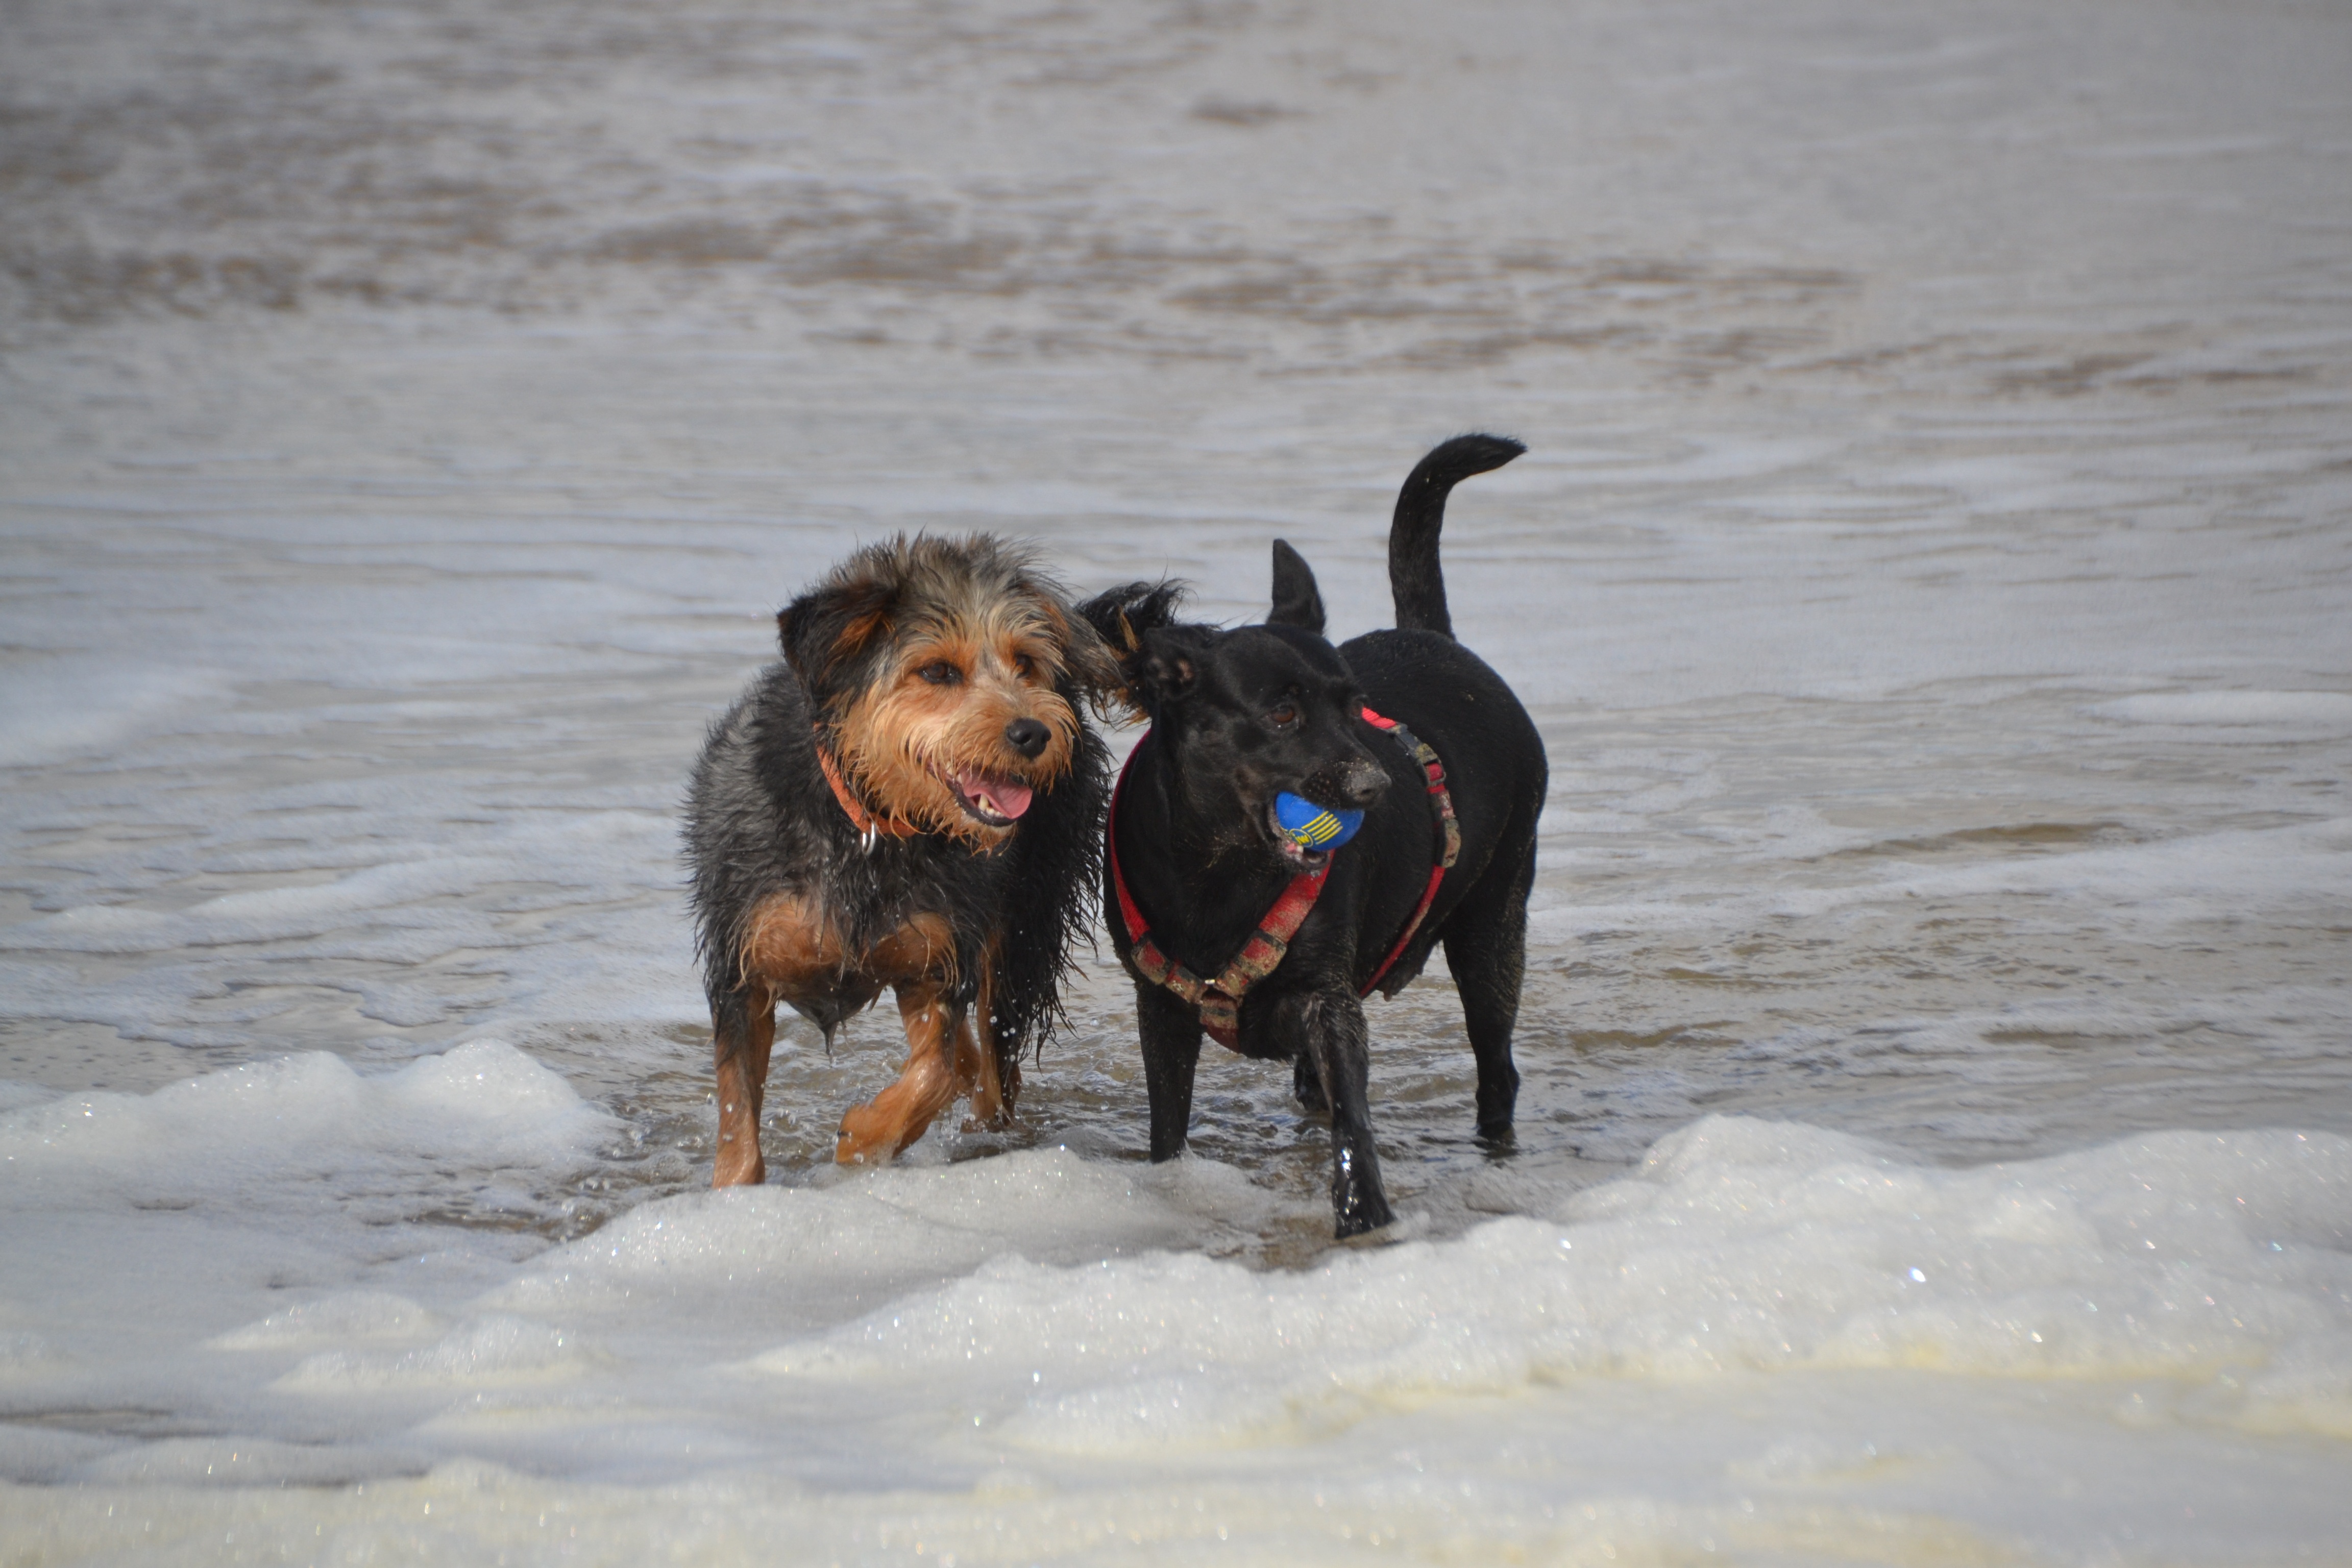
snow, winter, dog, animal, pet, weather, mammal, vertebrate, mongrel dachshund yorkshire, dog like mammal, dogs on the beach